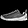
Label: Sneaker